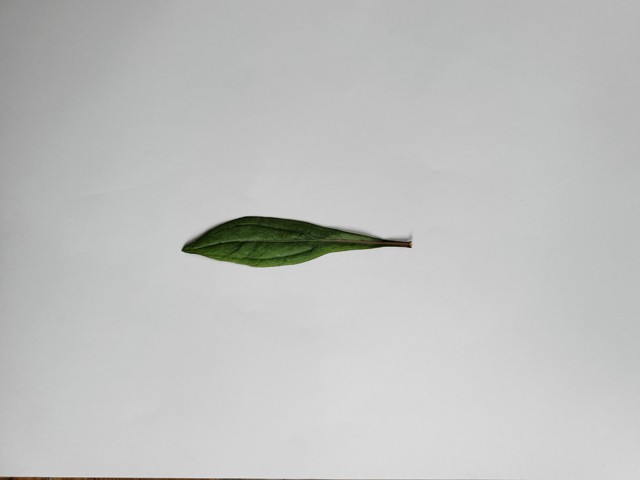
Plant: ayapan